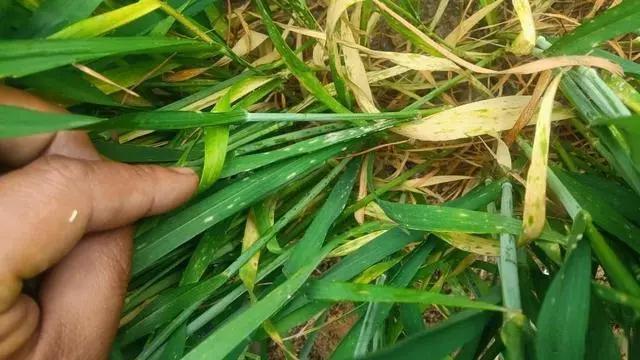
Plant: Wheat
Disease: wheat powdery mildew